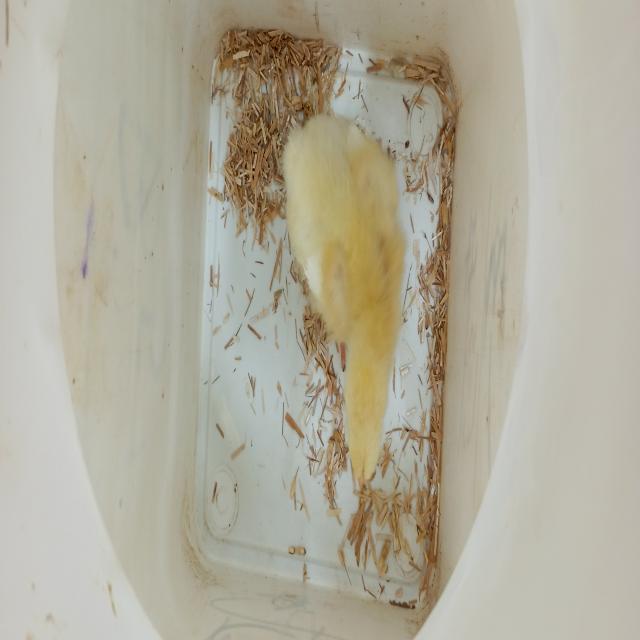
Weight: 157 g